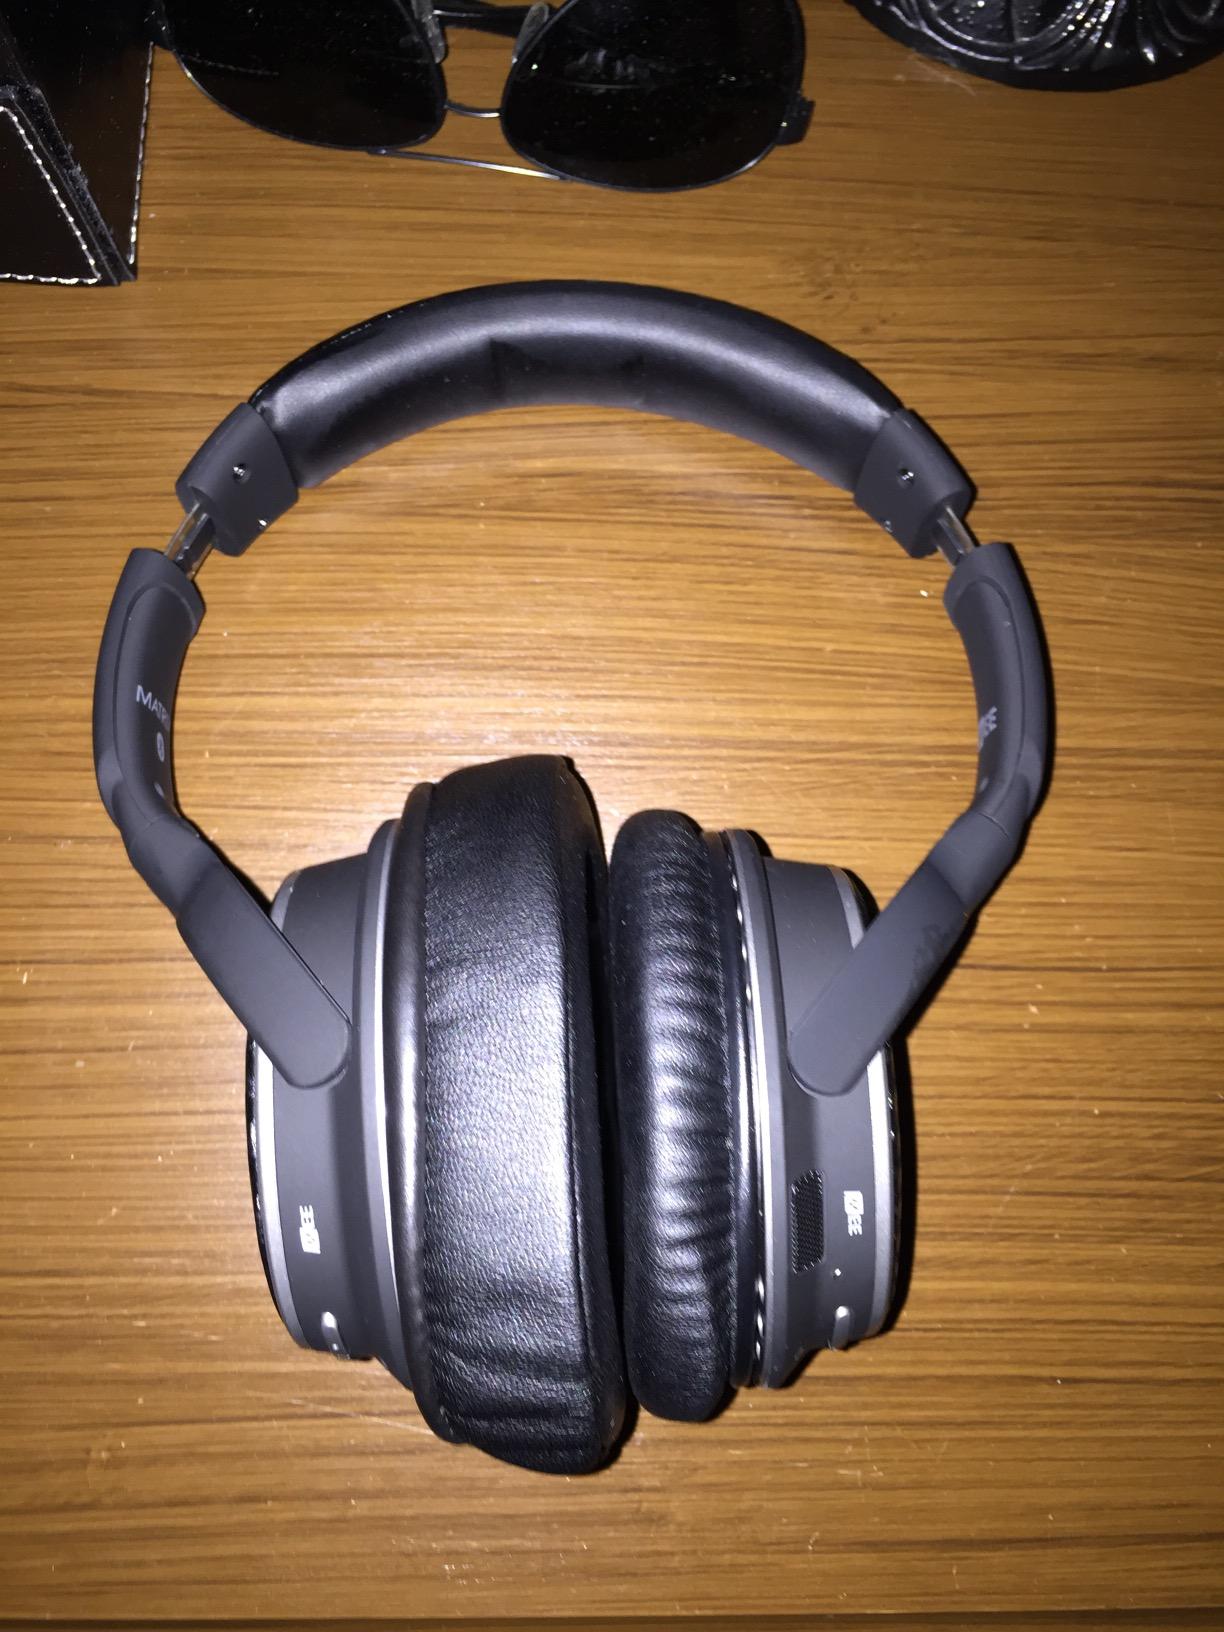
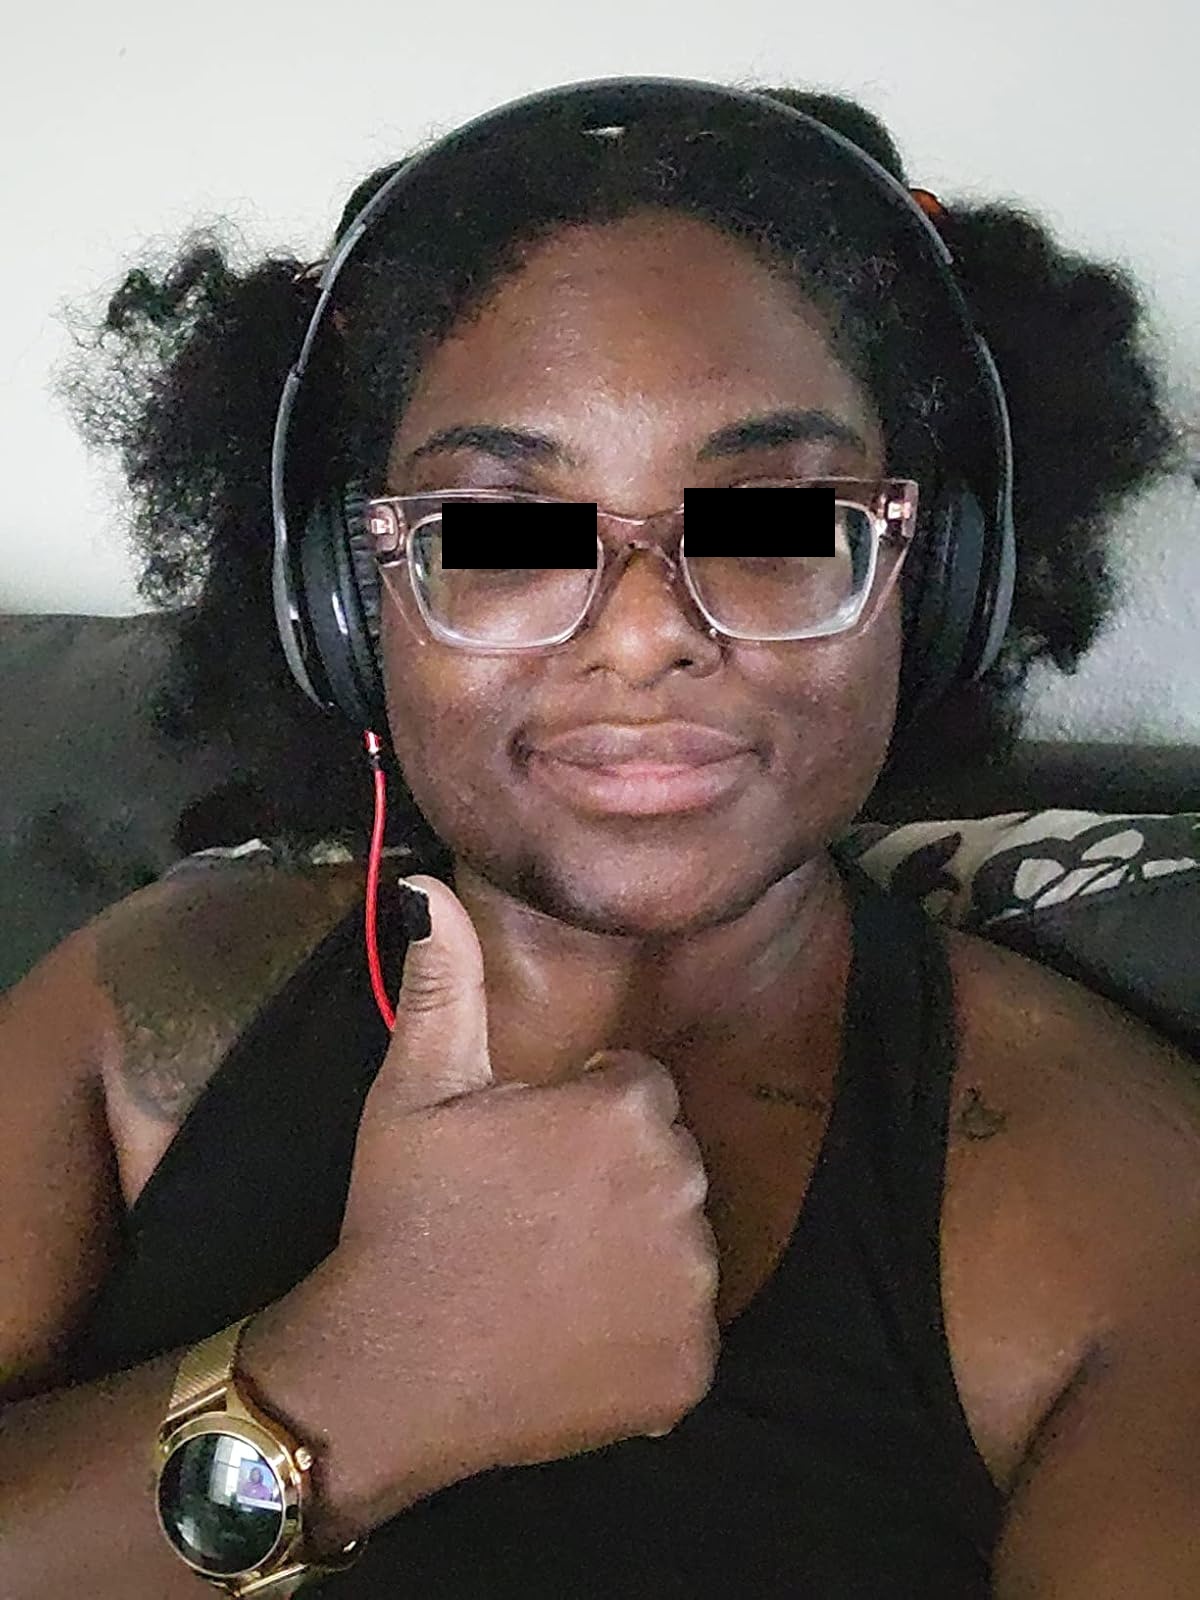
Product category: headphones
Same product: no